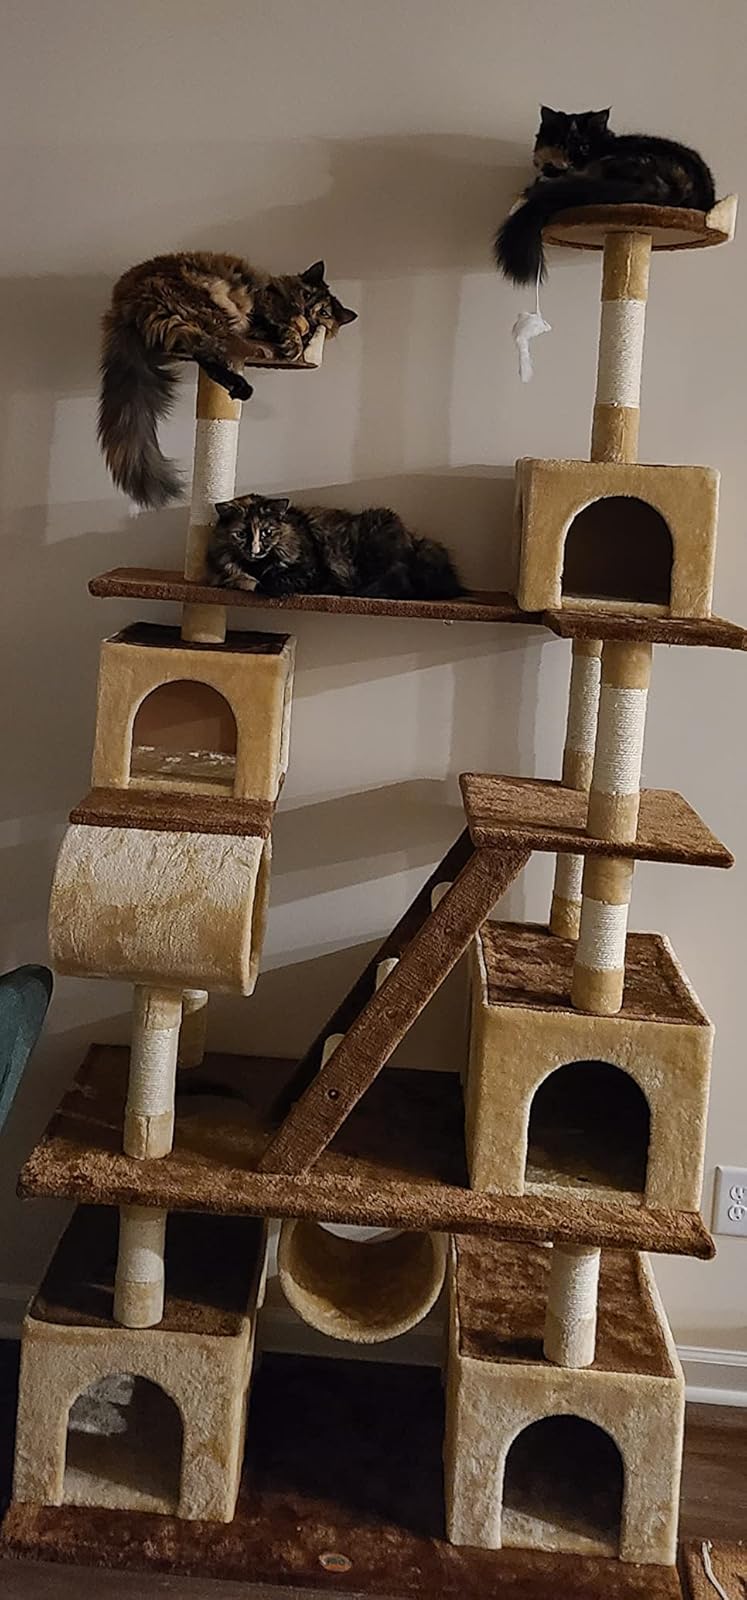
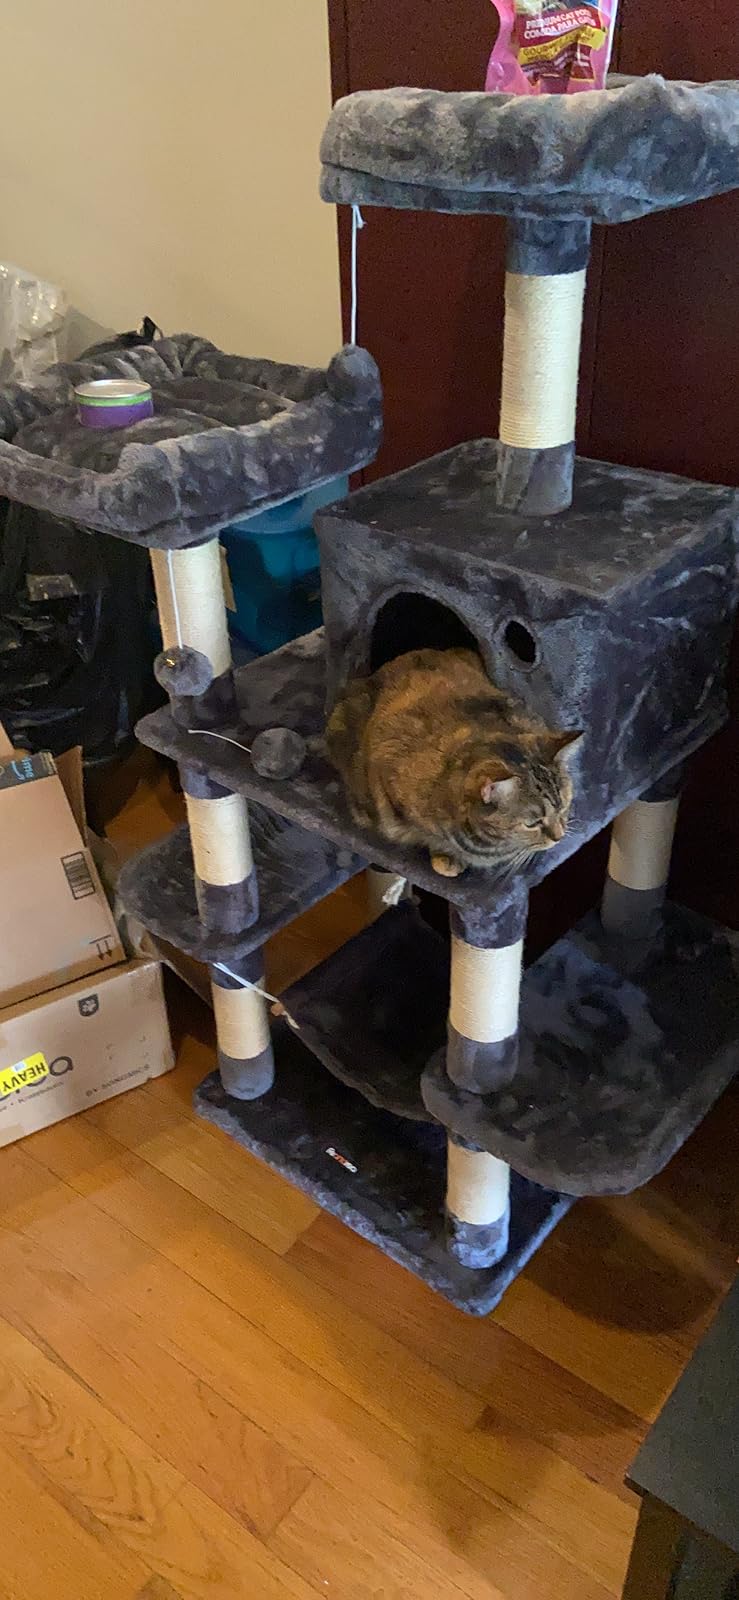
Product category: items_cat tree
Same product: no